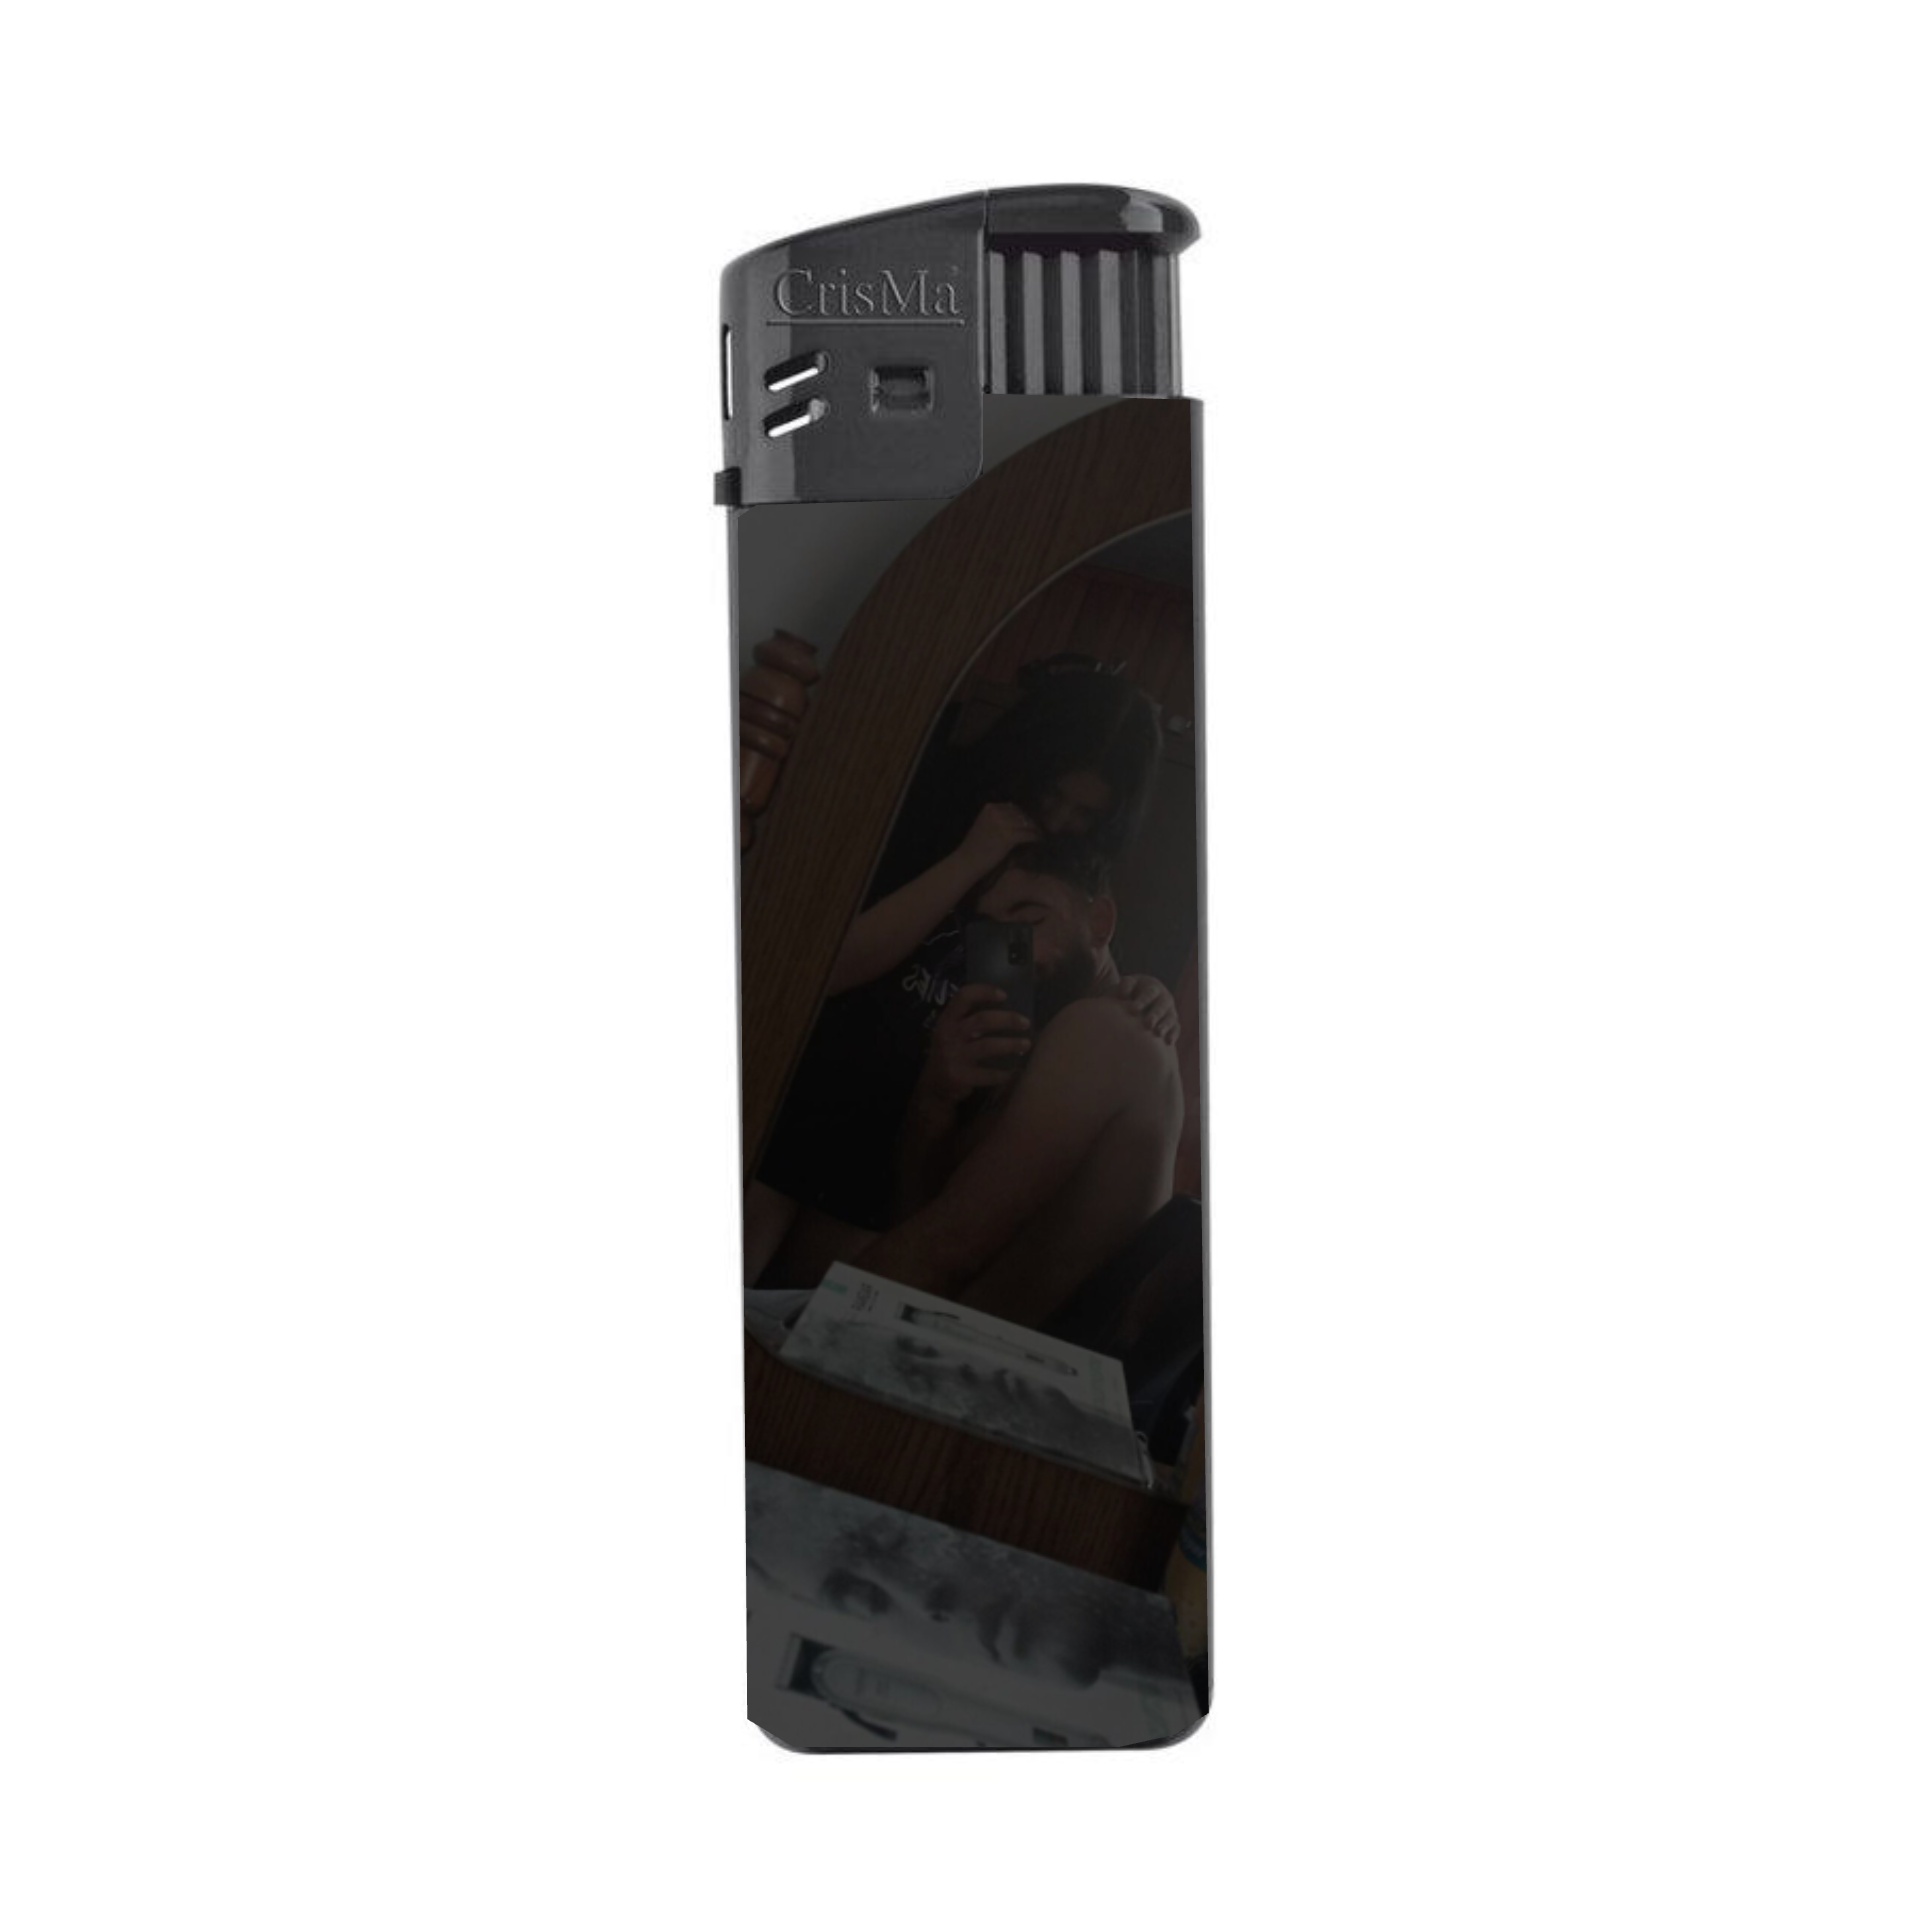
Öngyújtó
Klasszikus megjelenésű, újratölthető piezós öngyújtó állítható lángmagassággal. Nyomtatható felület: 2,8 cm x 8,2cm
Brand: Story Shop Print
Category: Hardware > Tools > Lighters & Matches